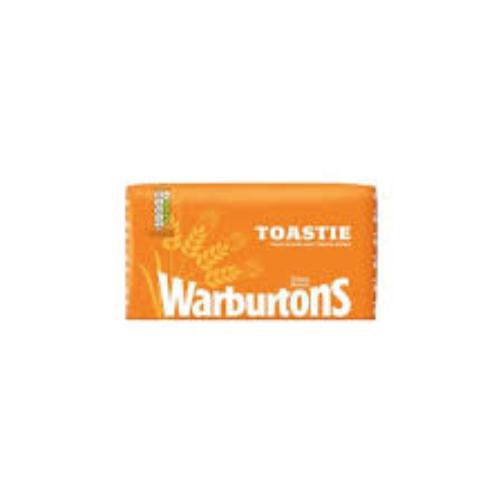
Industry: Food